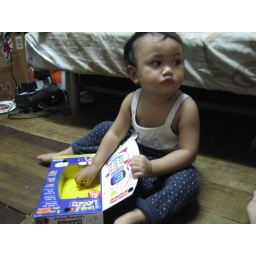
just the box, phone stays in the car